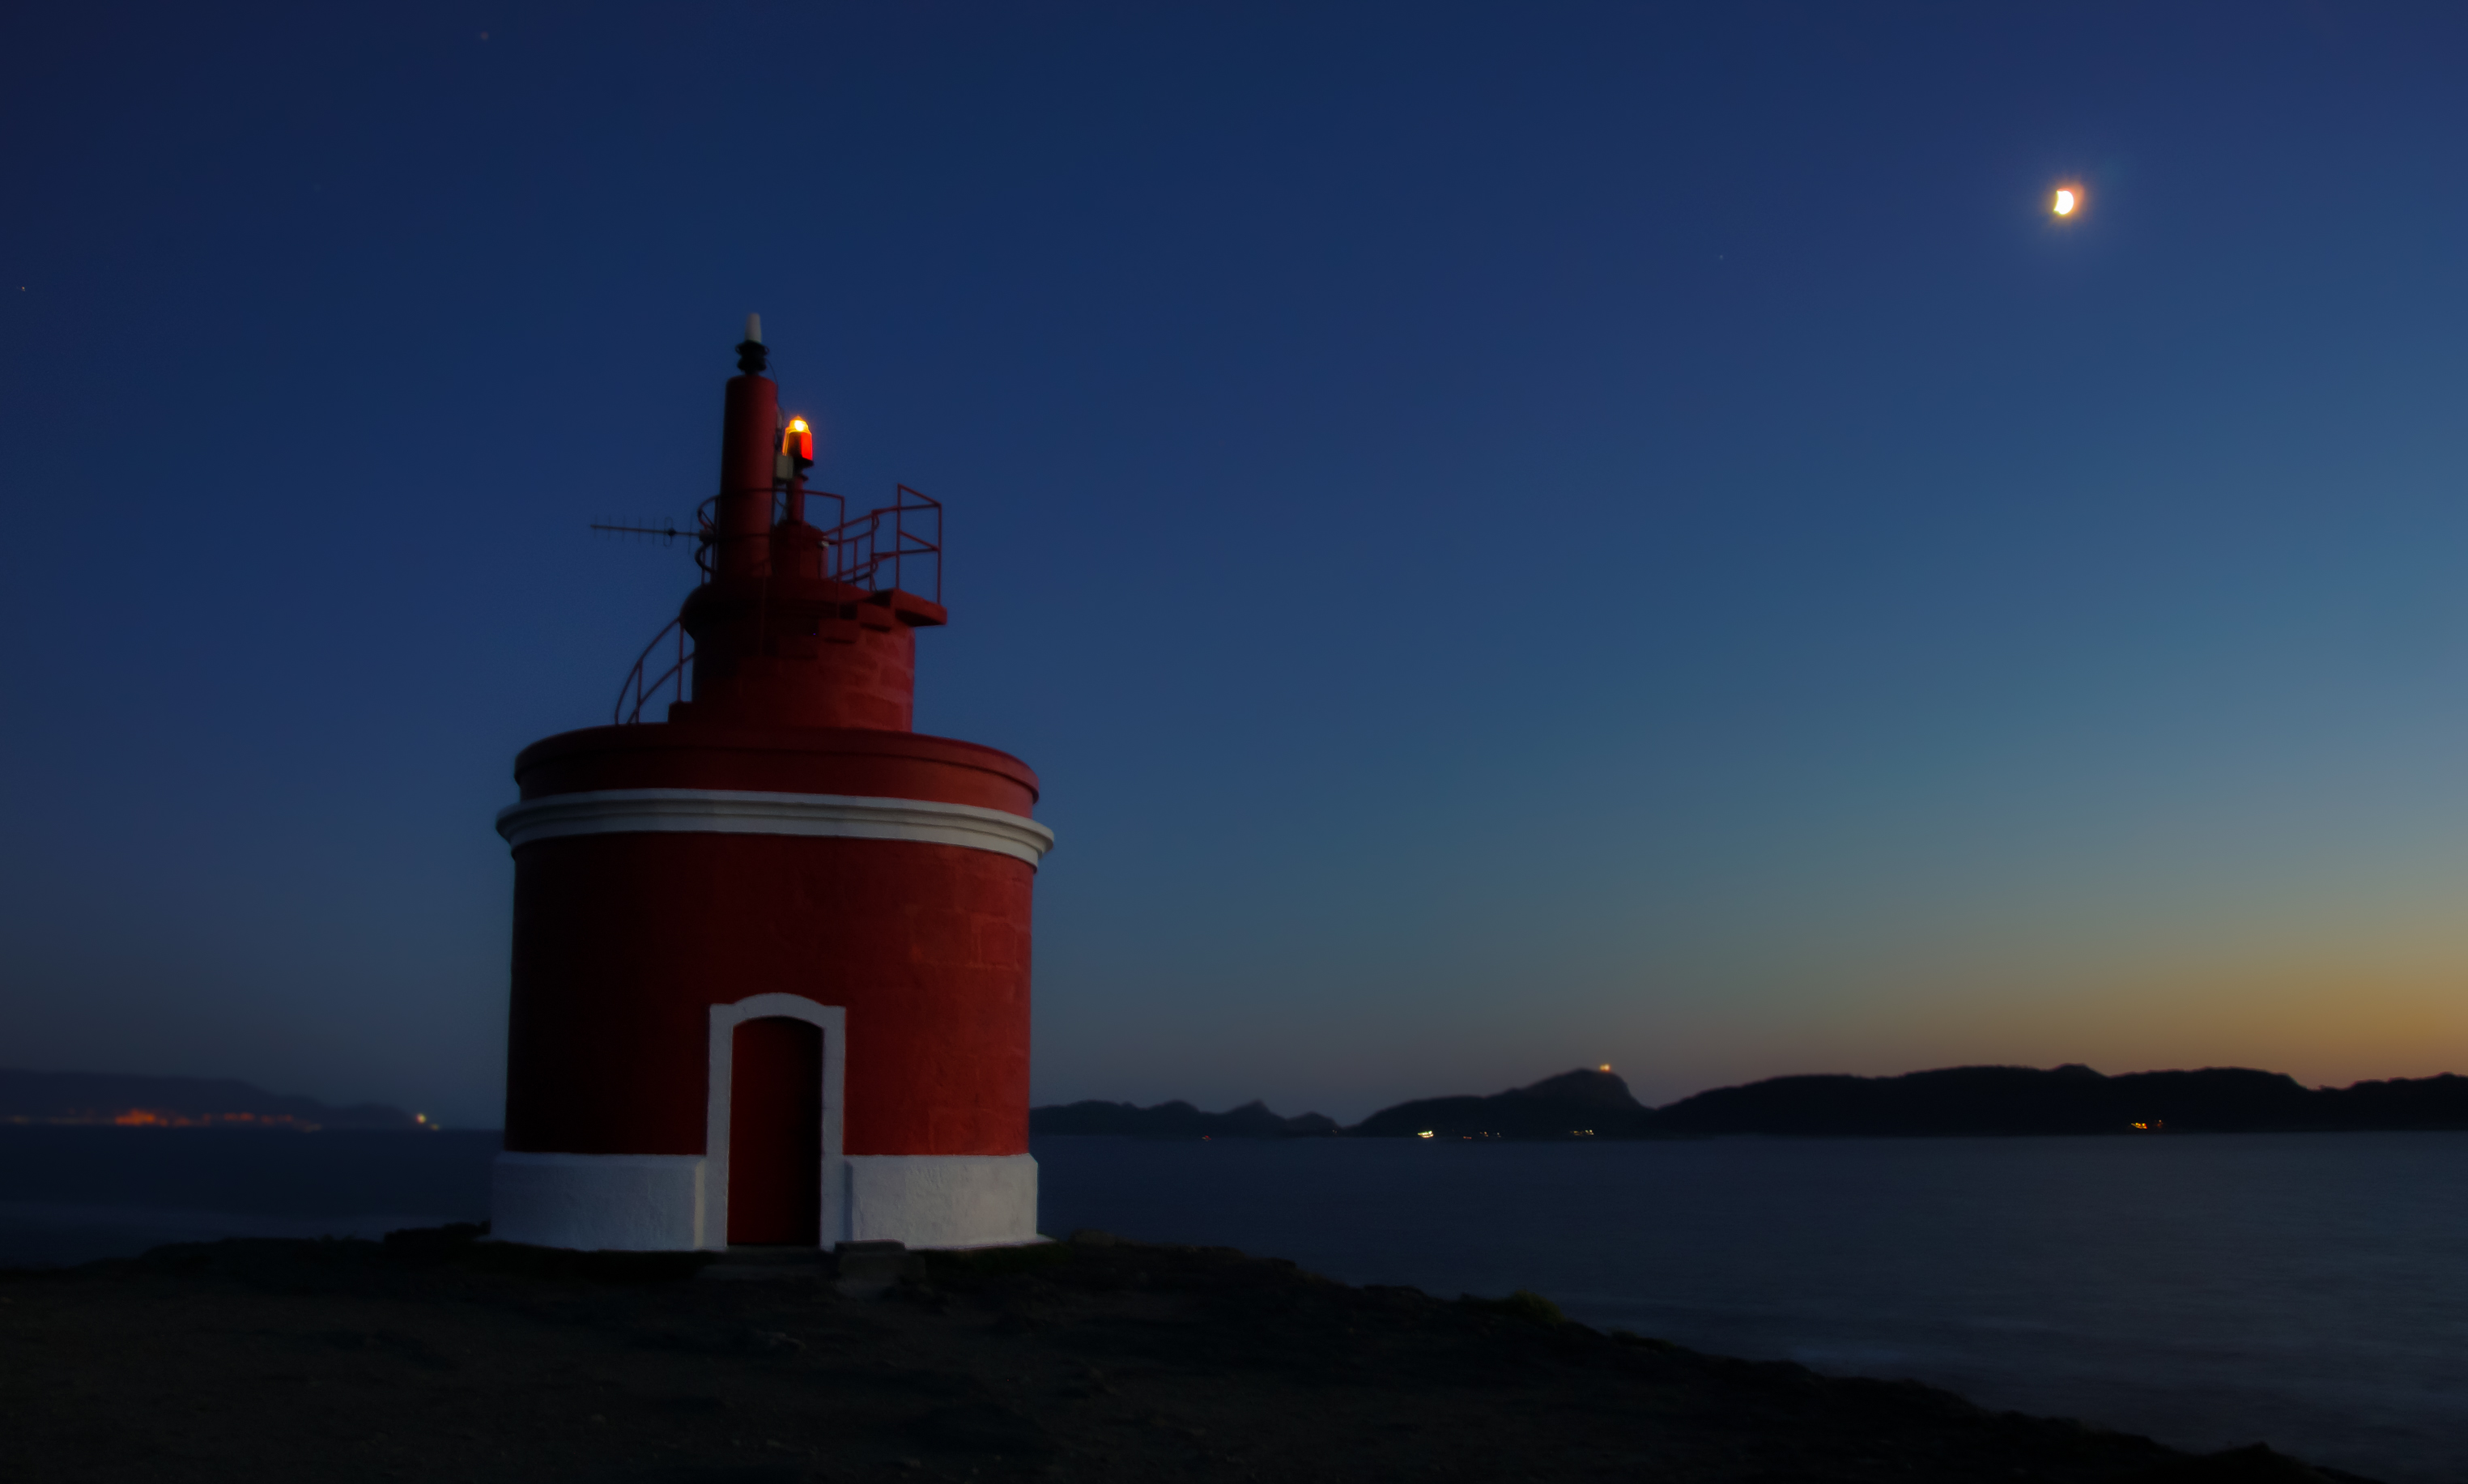
landscape, sea, coast, ocean, lighthouse, sky, sunset, night, dawn, dusk, evening, reflection, tower, nightlife, spain, galicia, pontevedra, paisajes, nocturna, a77, espana, ggl1, gaby1, xovesphoto, sonya77, cabohome, 18250, tamron18250mm, puntarobaleira